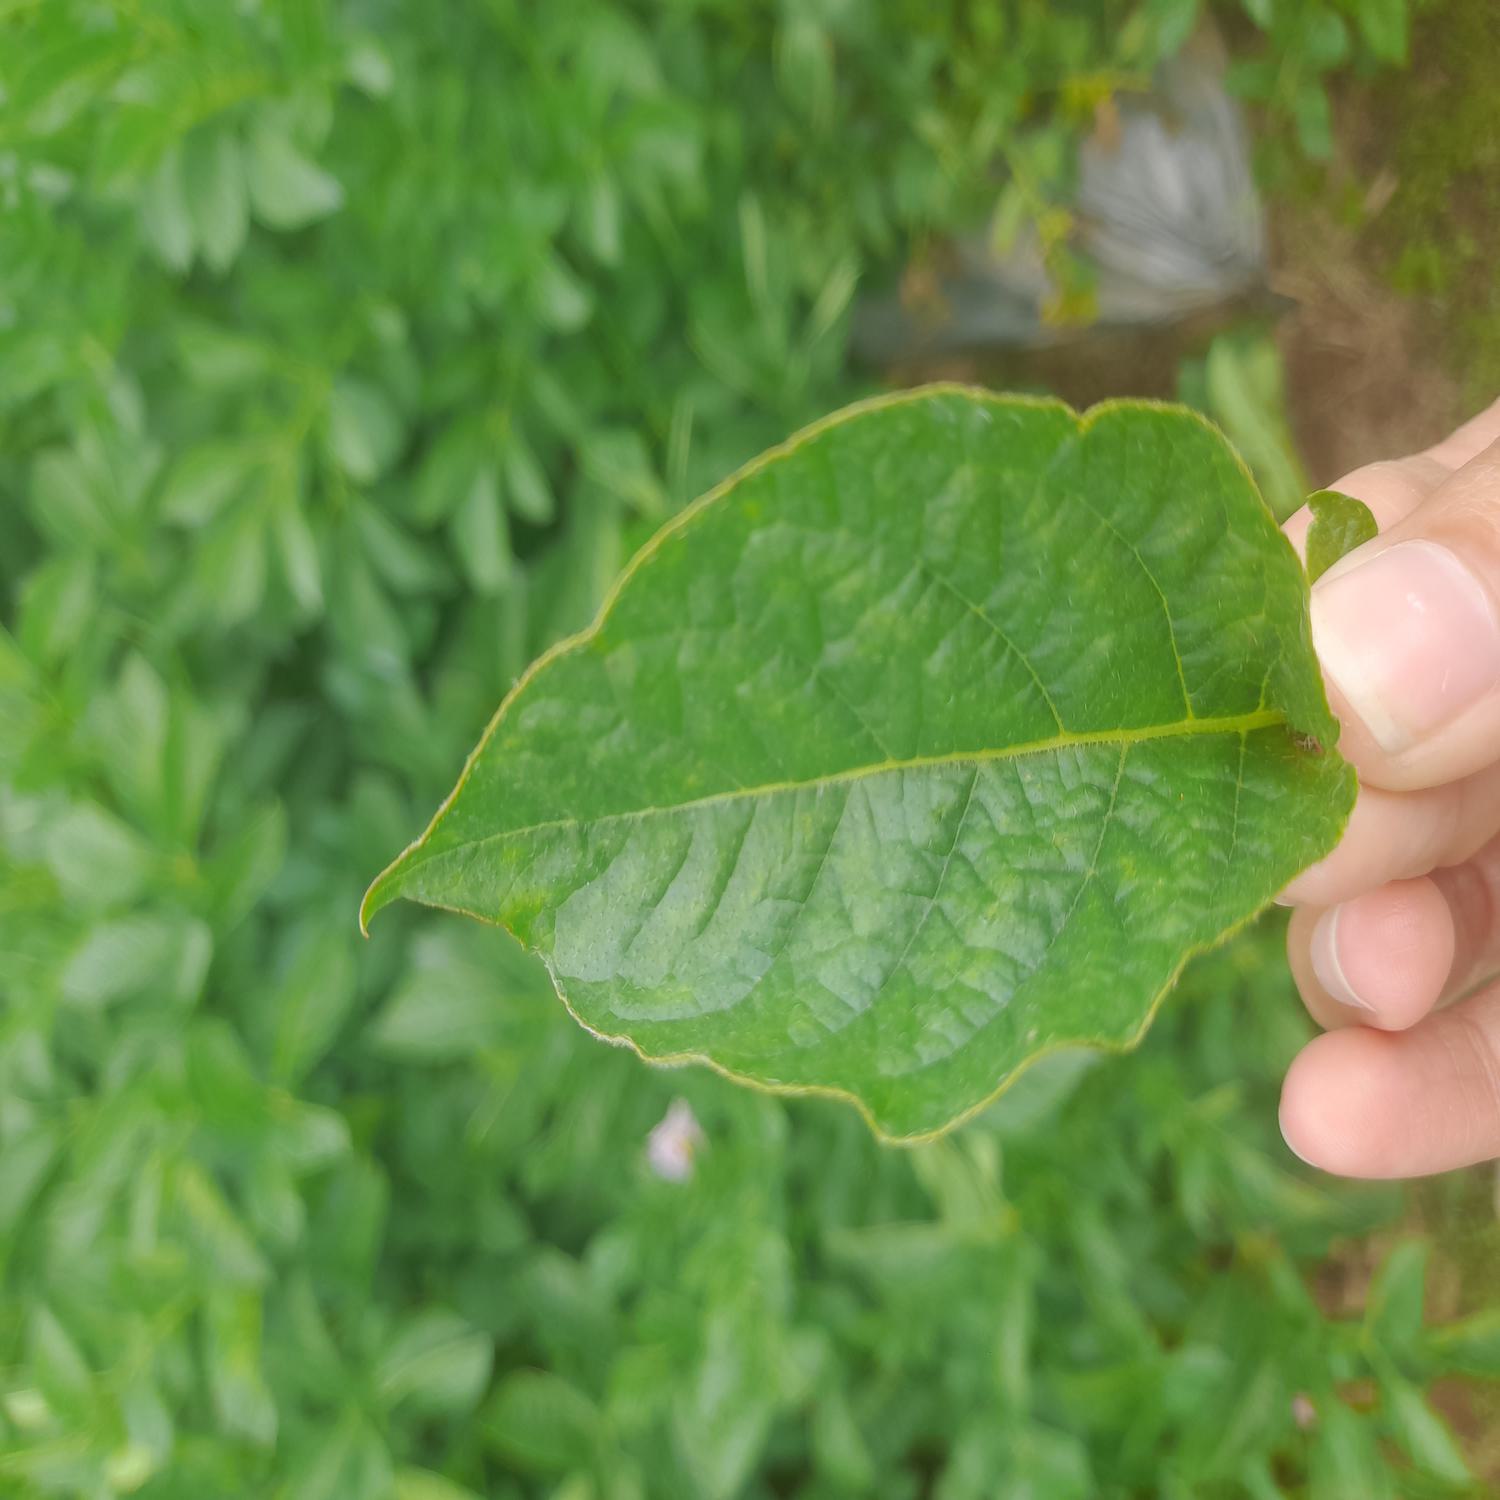
Etiqueta: Virus